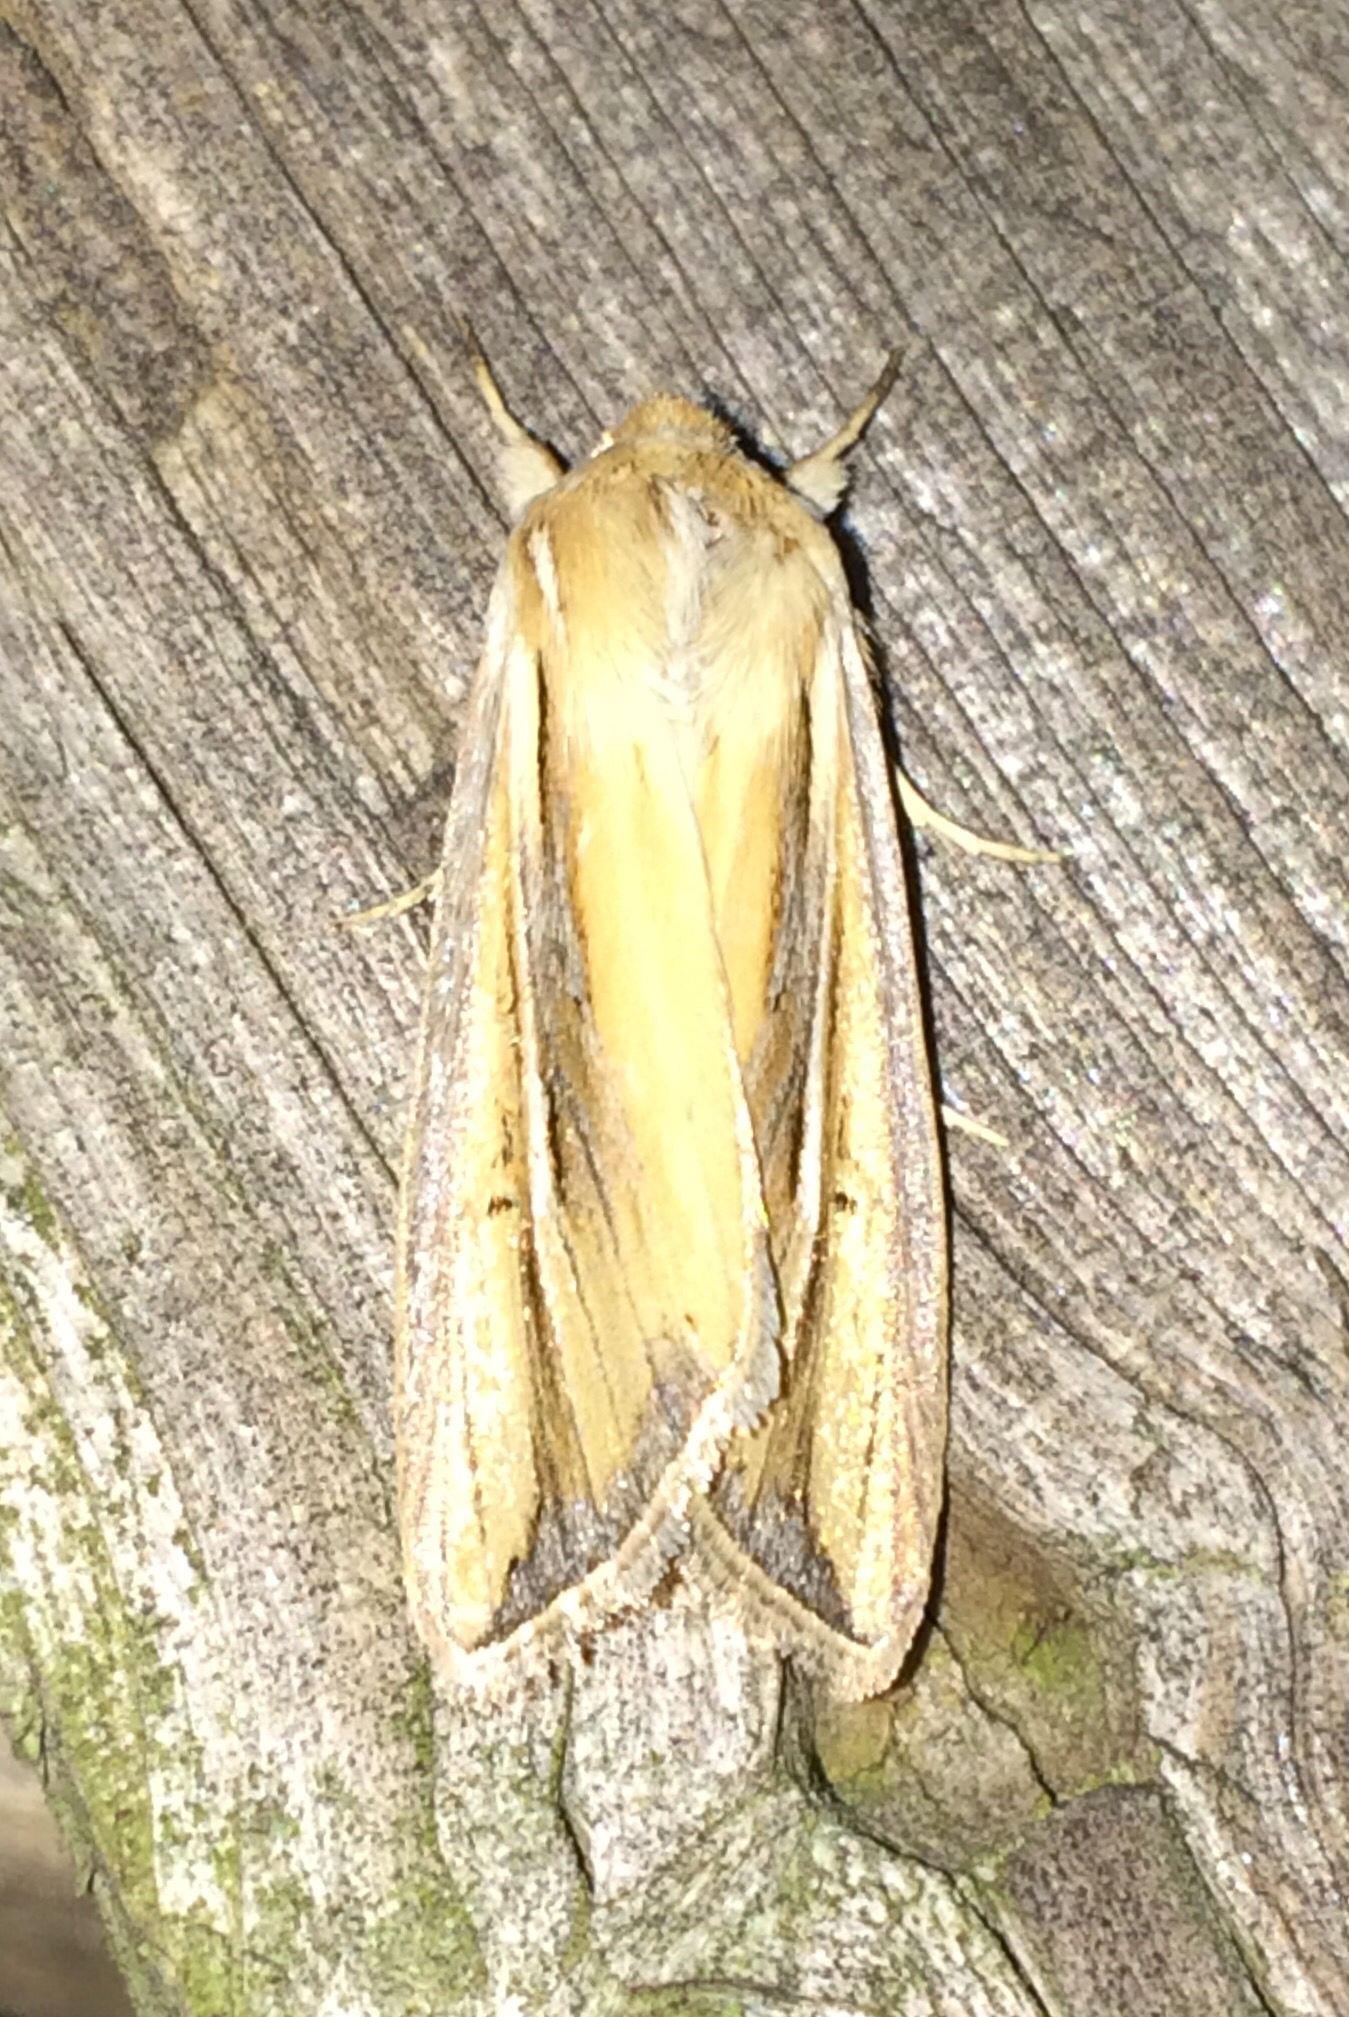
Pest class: wheathead_armyworm_Dargida_diffusa